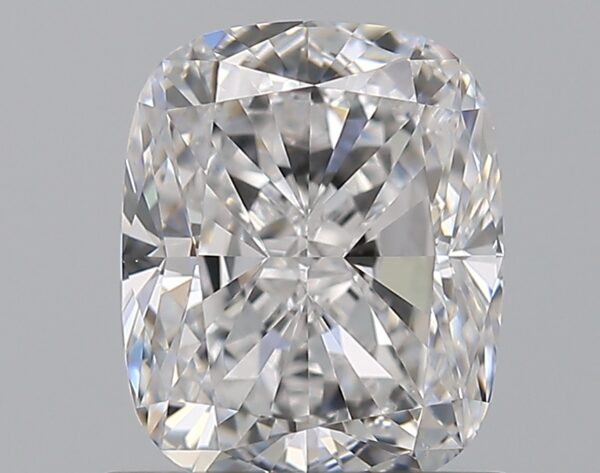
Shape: cushion
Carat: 1.2
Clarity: VS1
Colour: D
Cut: EX
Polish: EX
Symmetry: VG
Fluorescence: N
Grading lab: GIA
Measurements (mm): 6.66 x 5.43 x 3.78